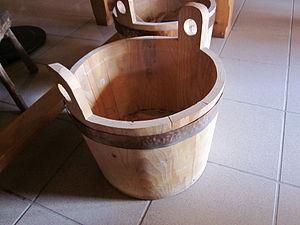
Boissellerie - seille (récipient en bois)
La boissellerie est une activité artisanale constituée par la fabrication de boîtes en bois. Le mot est dérivé de « boisseau », récipient de forme cylindrique destiné à mesurer les matières sèches, de capacité variable suivant les lieux et les époques. L'activité du boisselier est cependant plus large puisqu'elle s'est étendue à divers récipients et divers ustensiles de bois servant au ménage et à la ferme, et même à d'autres objets comme les jouets en bois.
Une seille est un récipient en bois ou en métal, rond ou ovale, semblable à un seau ou à une bassine de par sa forme. La seille possède généralement deux poignées latérales saillantes ou découpées dans le bois. C'est un récipient de grande contenance qui était utilisé autrefois dans les tâches ménagères, pour laver le linge ou baigner les enfants, par exemple.